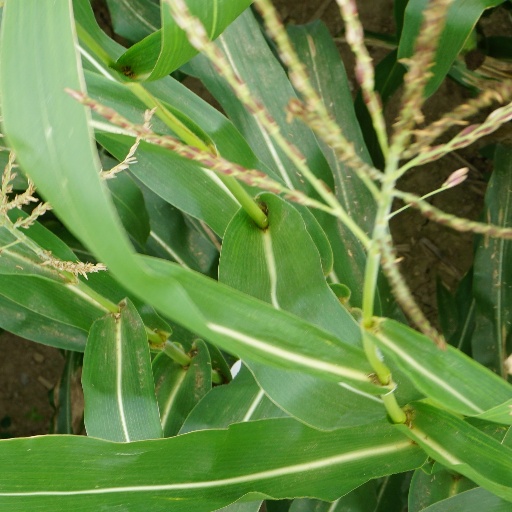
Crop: maize; corn